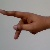
The image shows a hand gesture representing the letter 'P' in Indian Sign Language.